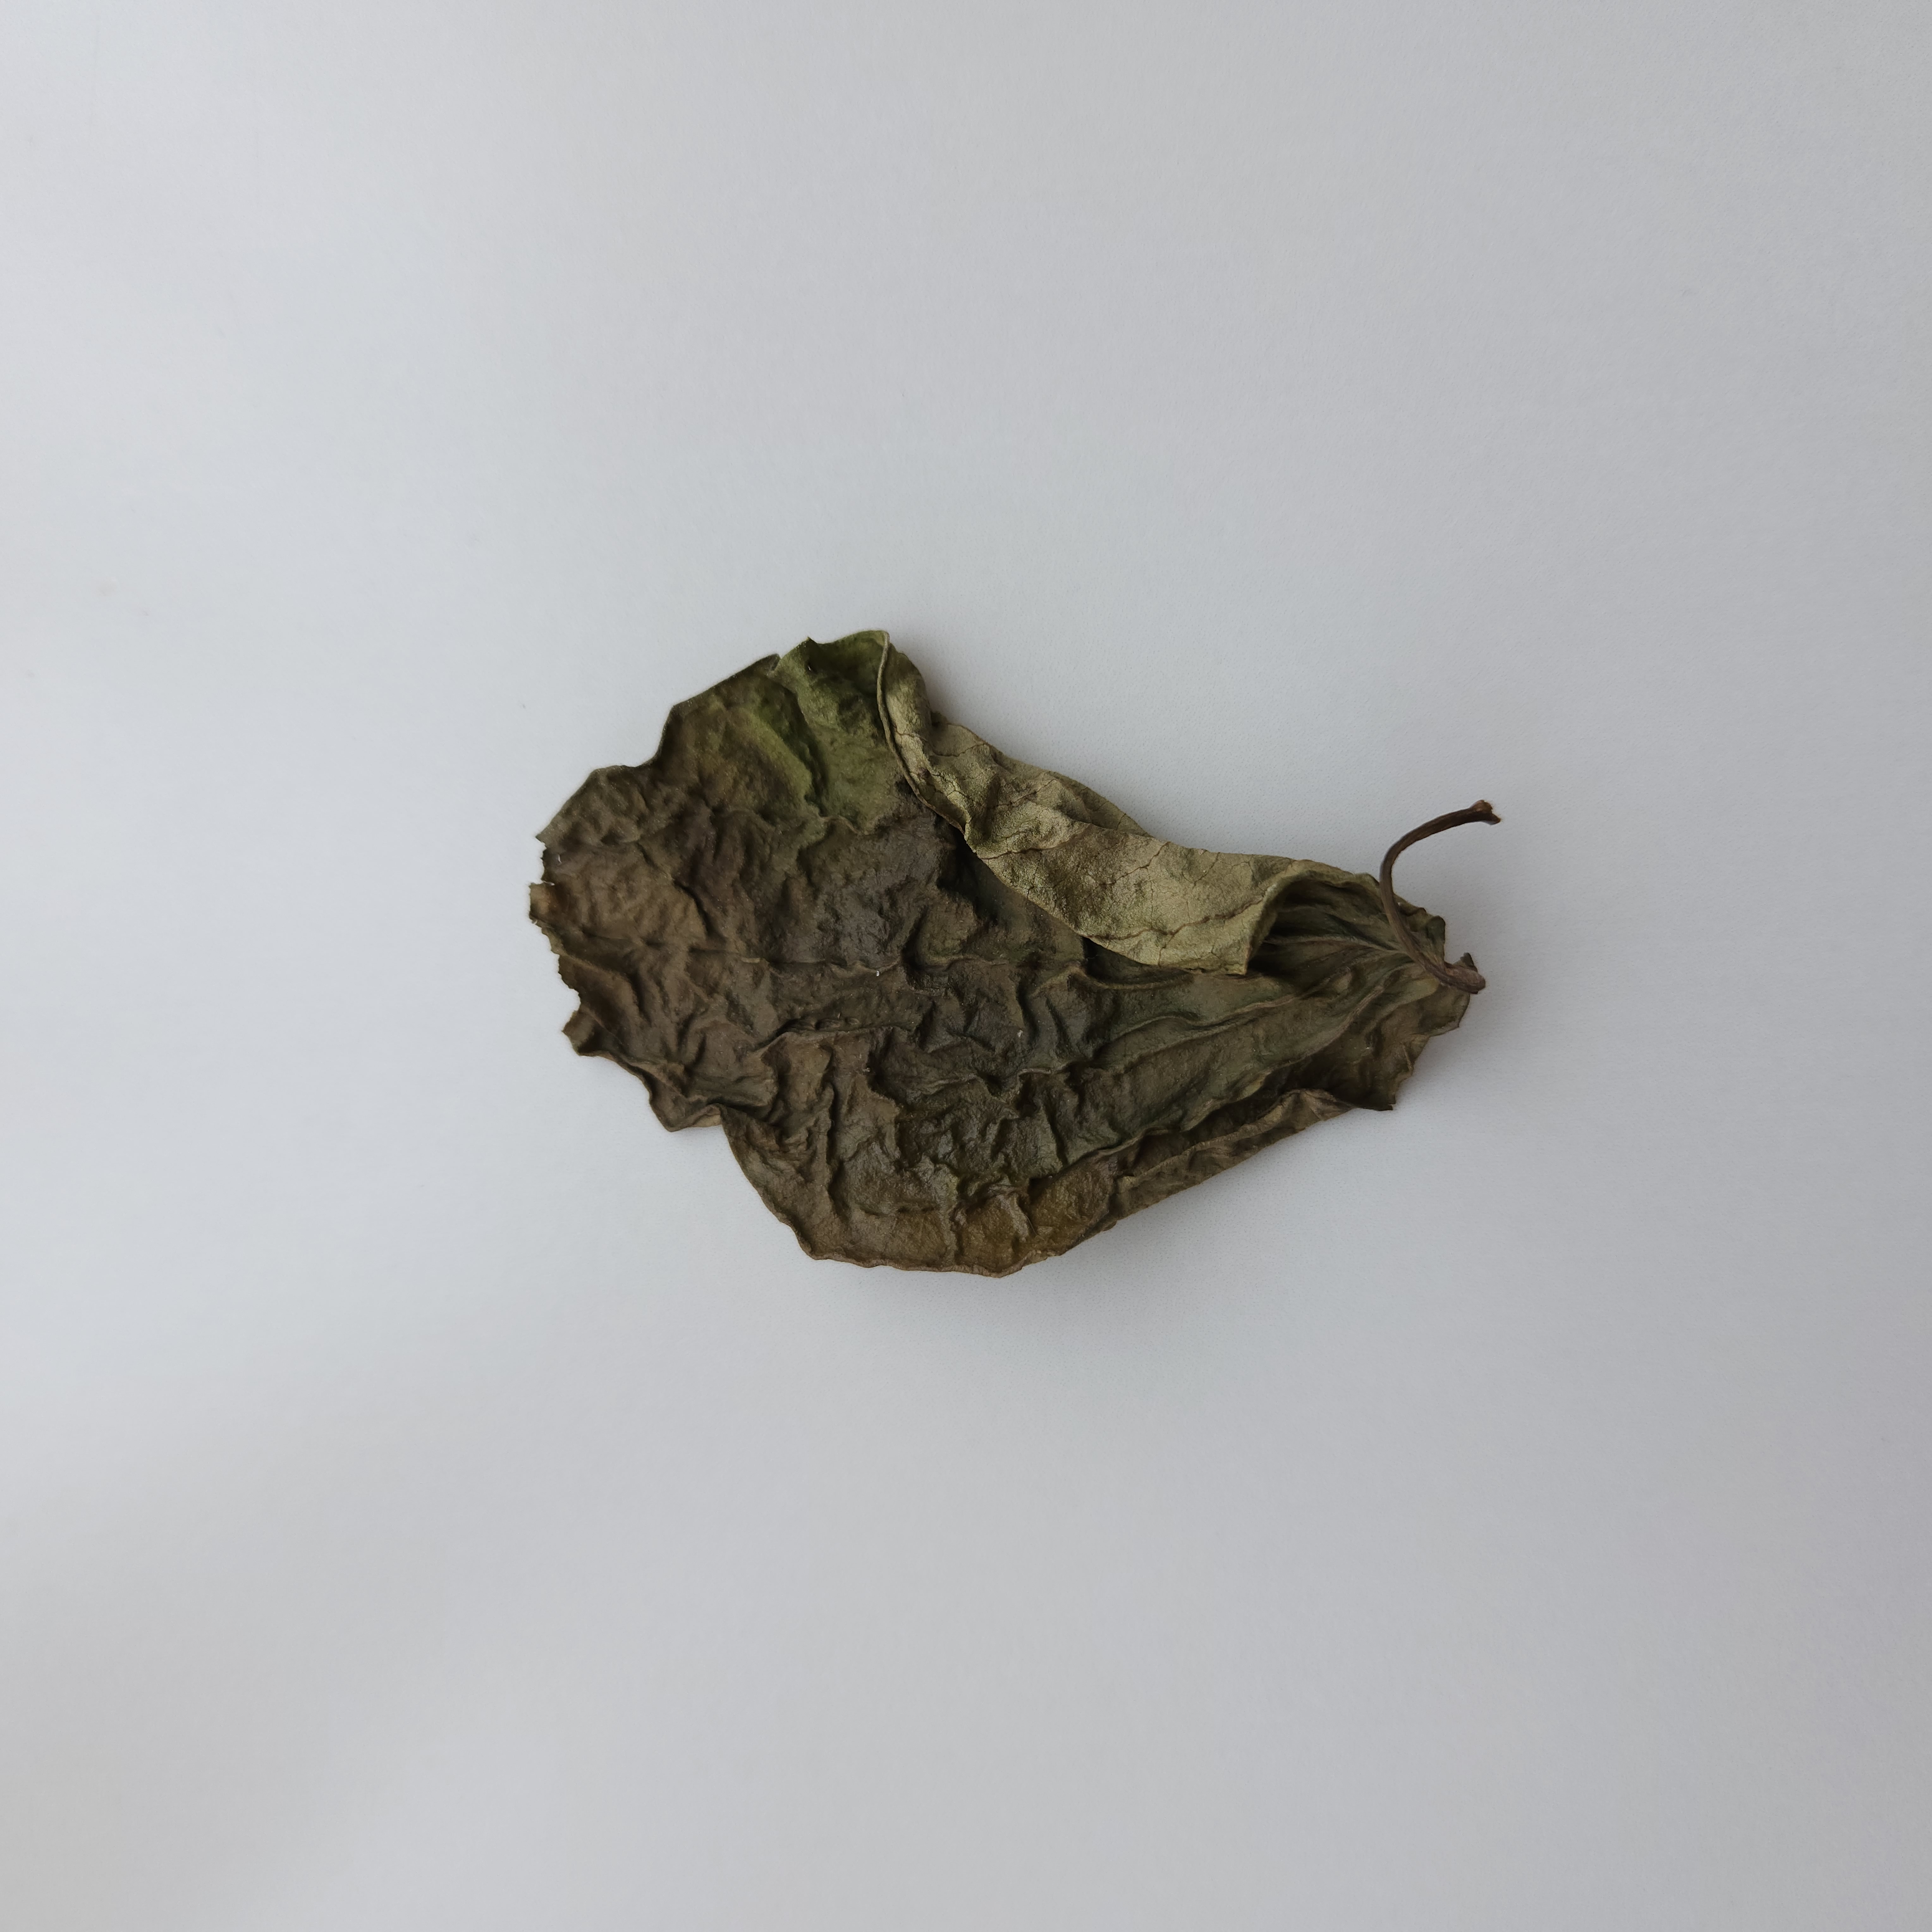
Label: Dried